Timeline of the Gezi Park protests

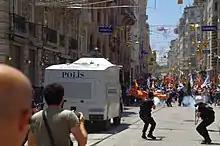
Police fires tear gas on the İstiklal Avenue

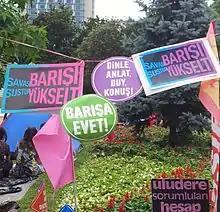
A few banners regarding support to the solution process and asking for a just verdict for the Uludere massacre hanging at Gezi Park during the protests.

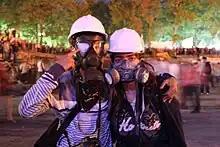
A wounded protester shows his eye.

"About half past one the entire city [of Istanbul] started to reverberate. People were banging on pots, pans, blowing whistles," one eye-witness told BBC News. Deputy Prime Minister Bülent Arınç criticized the use of tear gas against demonstrators and stated, "It would have been more helpful to try and persuade the people who said they didn't want a shopping mall, instead of spraying them with tear gas".